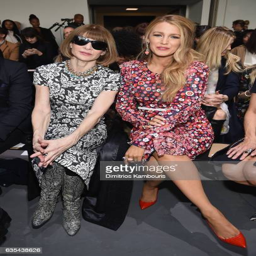
magazine editor and actor attend the fall runway show